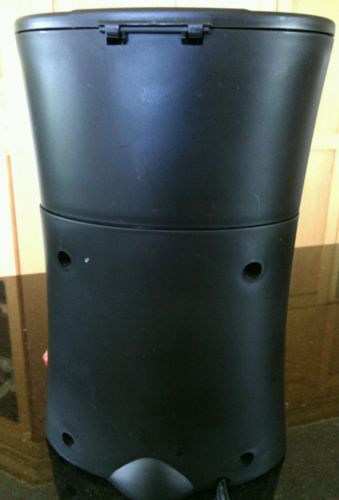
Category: coffee maker